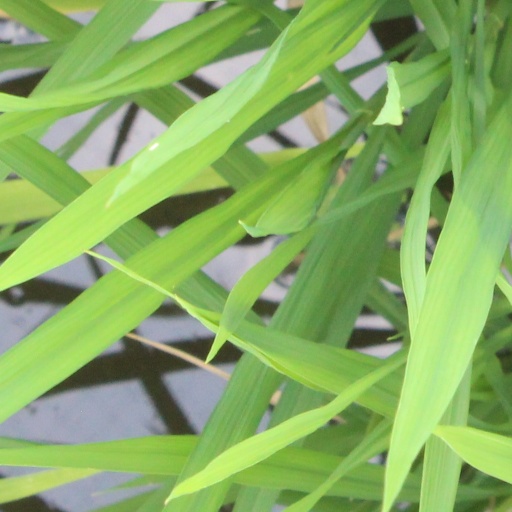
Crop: rice